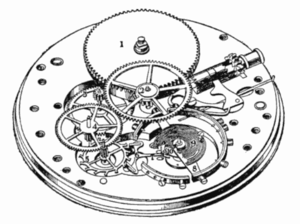
La montre à mouvement mécanique, ou montre mécanique, est une montre dont l'énergie est fournie par un ressort enroulé dans un barillet. La mise en tension du ressort appelée remontage peut être réalisé manuellement ou de manière automatique grâce aux mouvements du porteur de la montre. Elle est composée du mouvement et de l'habillement. Jusqu'à l'apparition des montres à quartz à la fin des années 1960 toutes les montres étaient mécaniques.